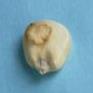
Maize quality: Bad